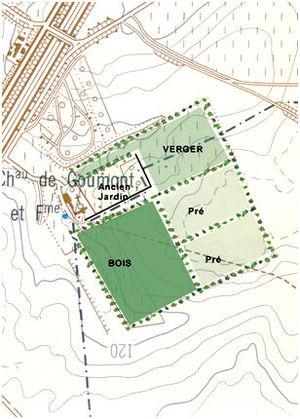
Hougoumont — ou Goumont — est le nom d'un lieu-dit situé sur le territoire de la commune de Braine-l'Alleud, dans la province du Brabant wallon, en Belgique. C'est sur ce lieu-dit qu'est établi un château-ferme qui joua un rôle capital lors de la bataille de Waterloo, le 18 juin 1815, et qui fut rénové et inauguré à l'occasion du bicentenaire de la bataille.